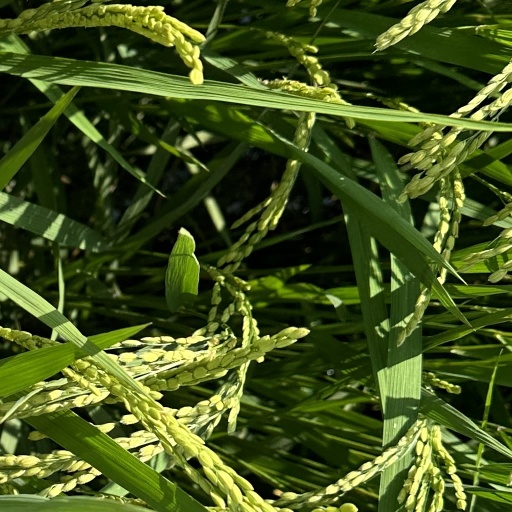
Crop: rice